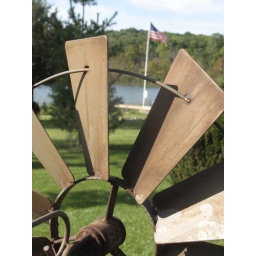
Outside the lake house we rented in Dexter, Michigan.